KMC Controls

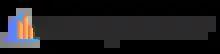
Trademarked identity for KMC Controls Inc.

KMC Controls (formerly Kreuter Manufacturing Company) has designed and manufactured HVAC control system products and building automation systems since 1969. KMC was one of the early privately held controls manufacturer with a full line of digital, electronic, and pneumatic products in the United States. The latest products include BACnet digital controllers and thermostats.